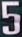
Number: 5